Broiler industry

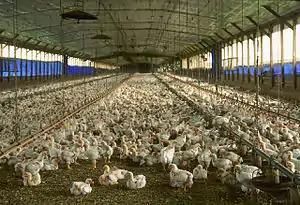
Florida chicken house

A typical rearing house (also called a shed/coup or barn) design for Alabama-like climate ( in summer and in winter):